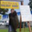
Label: flatfish